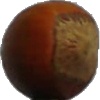
Label: Nut Forest 1